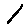
Label: 1